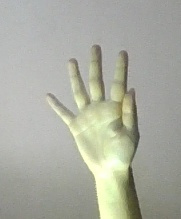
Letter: sheen